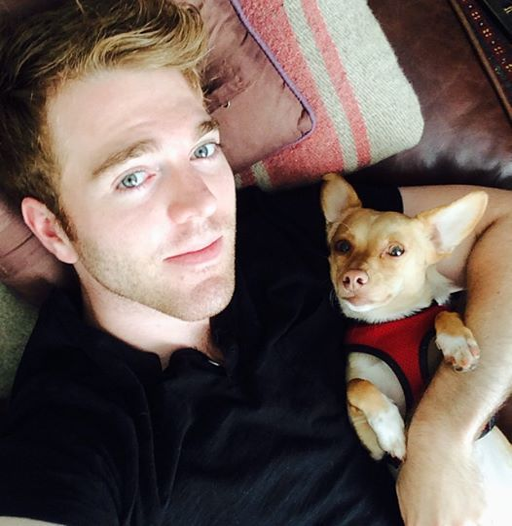
person & corny - two of the cutest dogs ever ... !